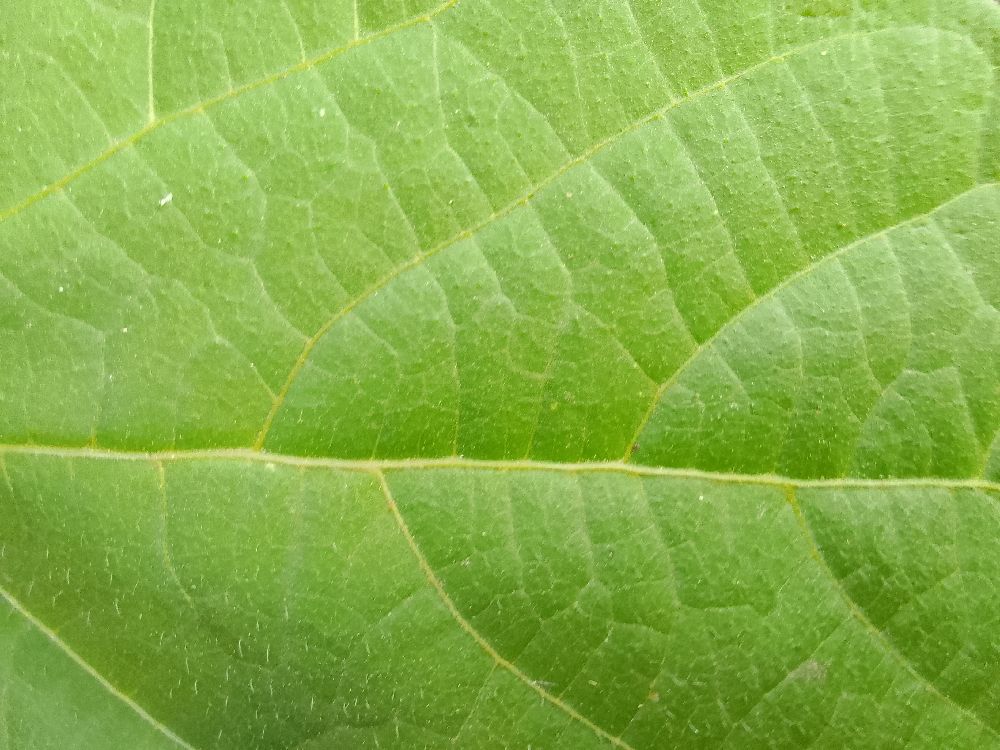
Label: healthy